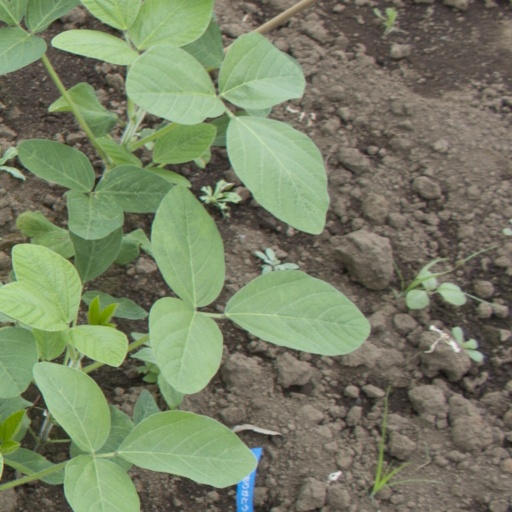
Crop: soybean